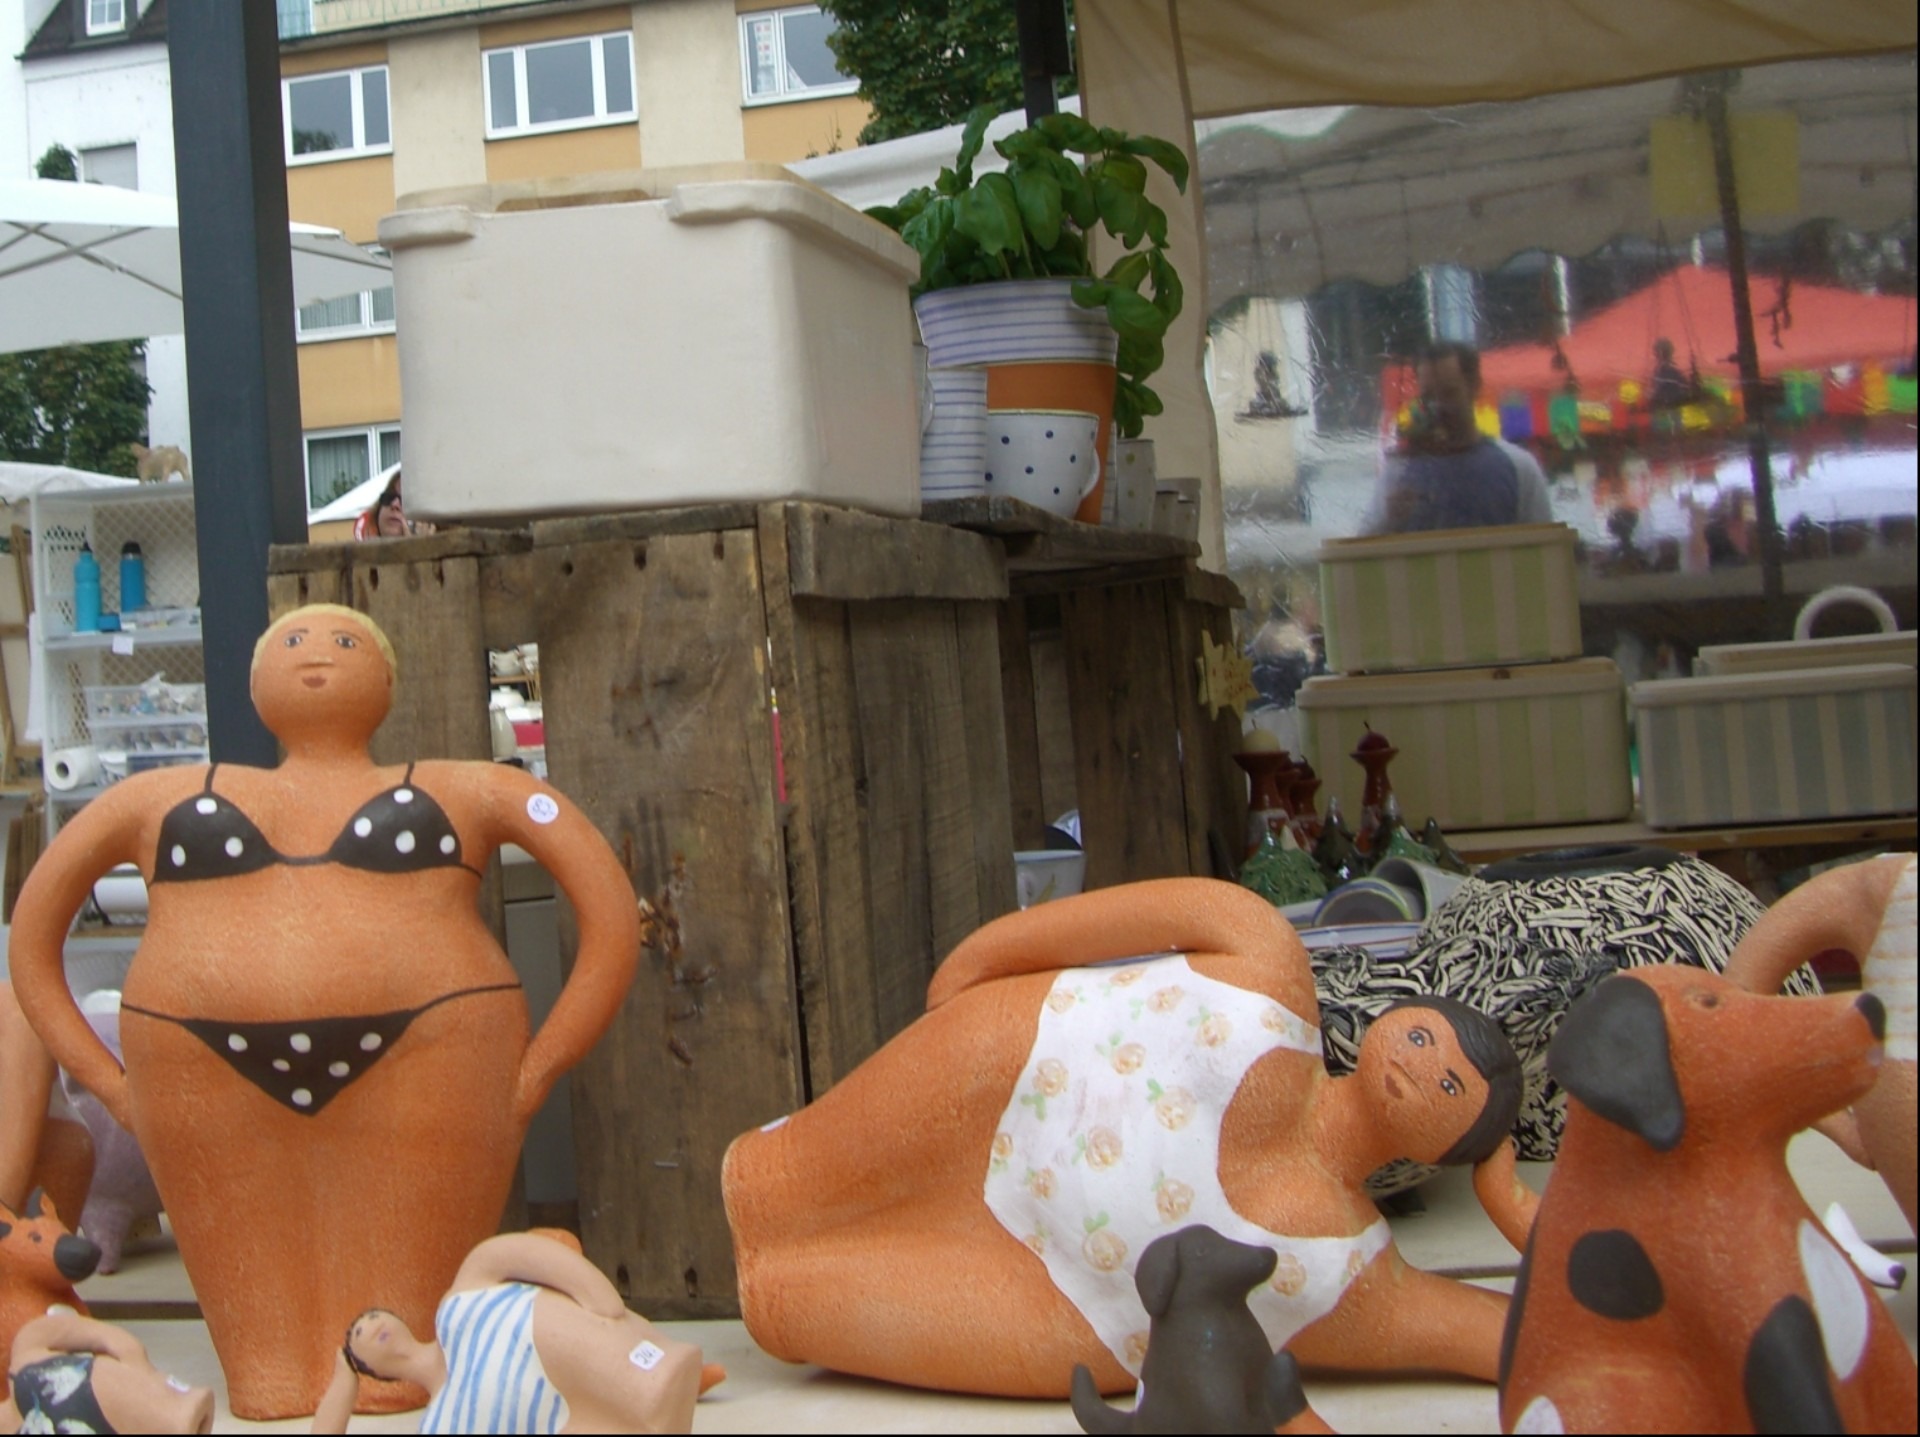
girl, sun, vacation, recreation, sunbathing, relax, bikini, fun, swimsuit, figures, concerns, new ulm, potters market, bathing mermaids, pottery stand